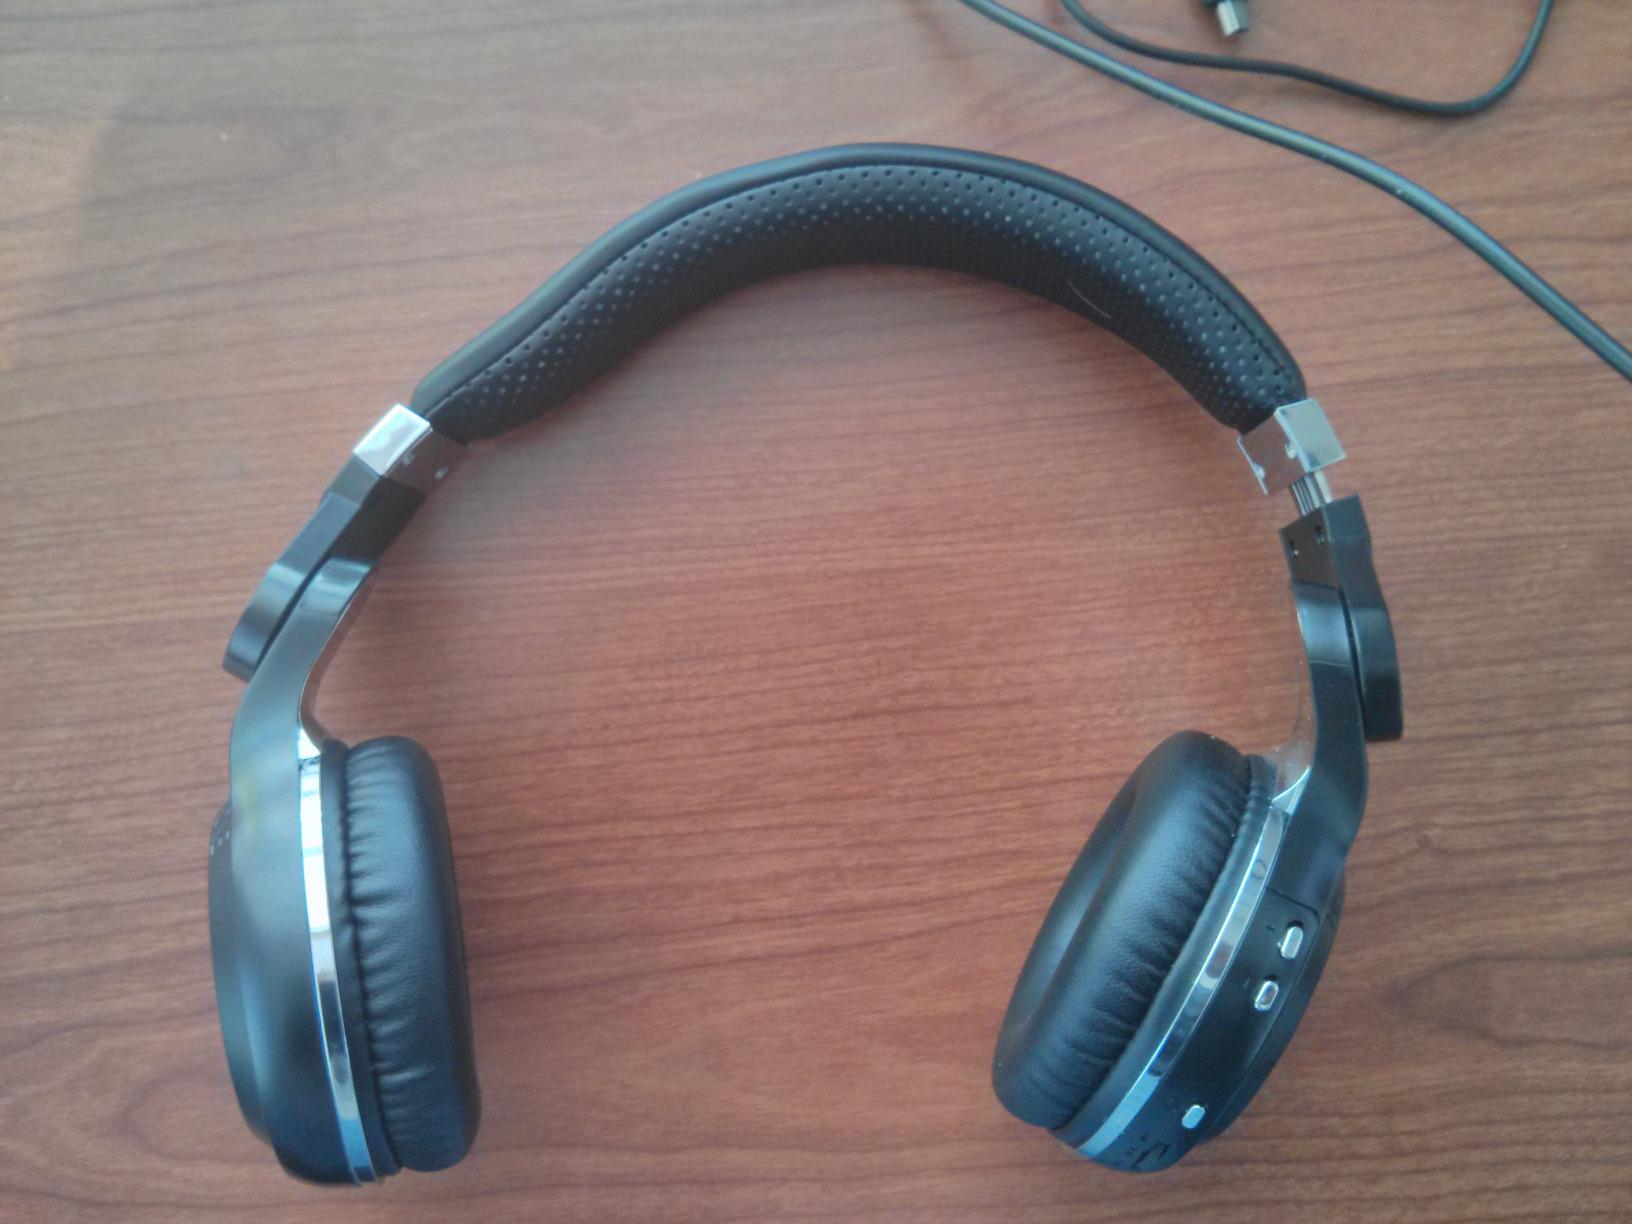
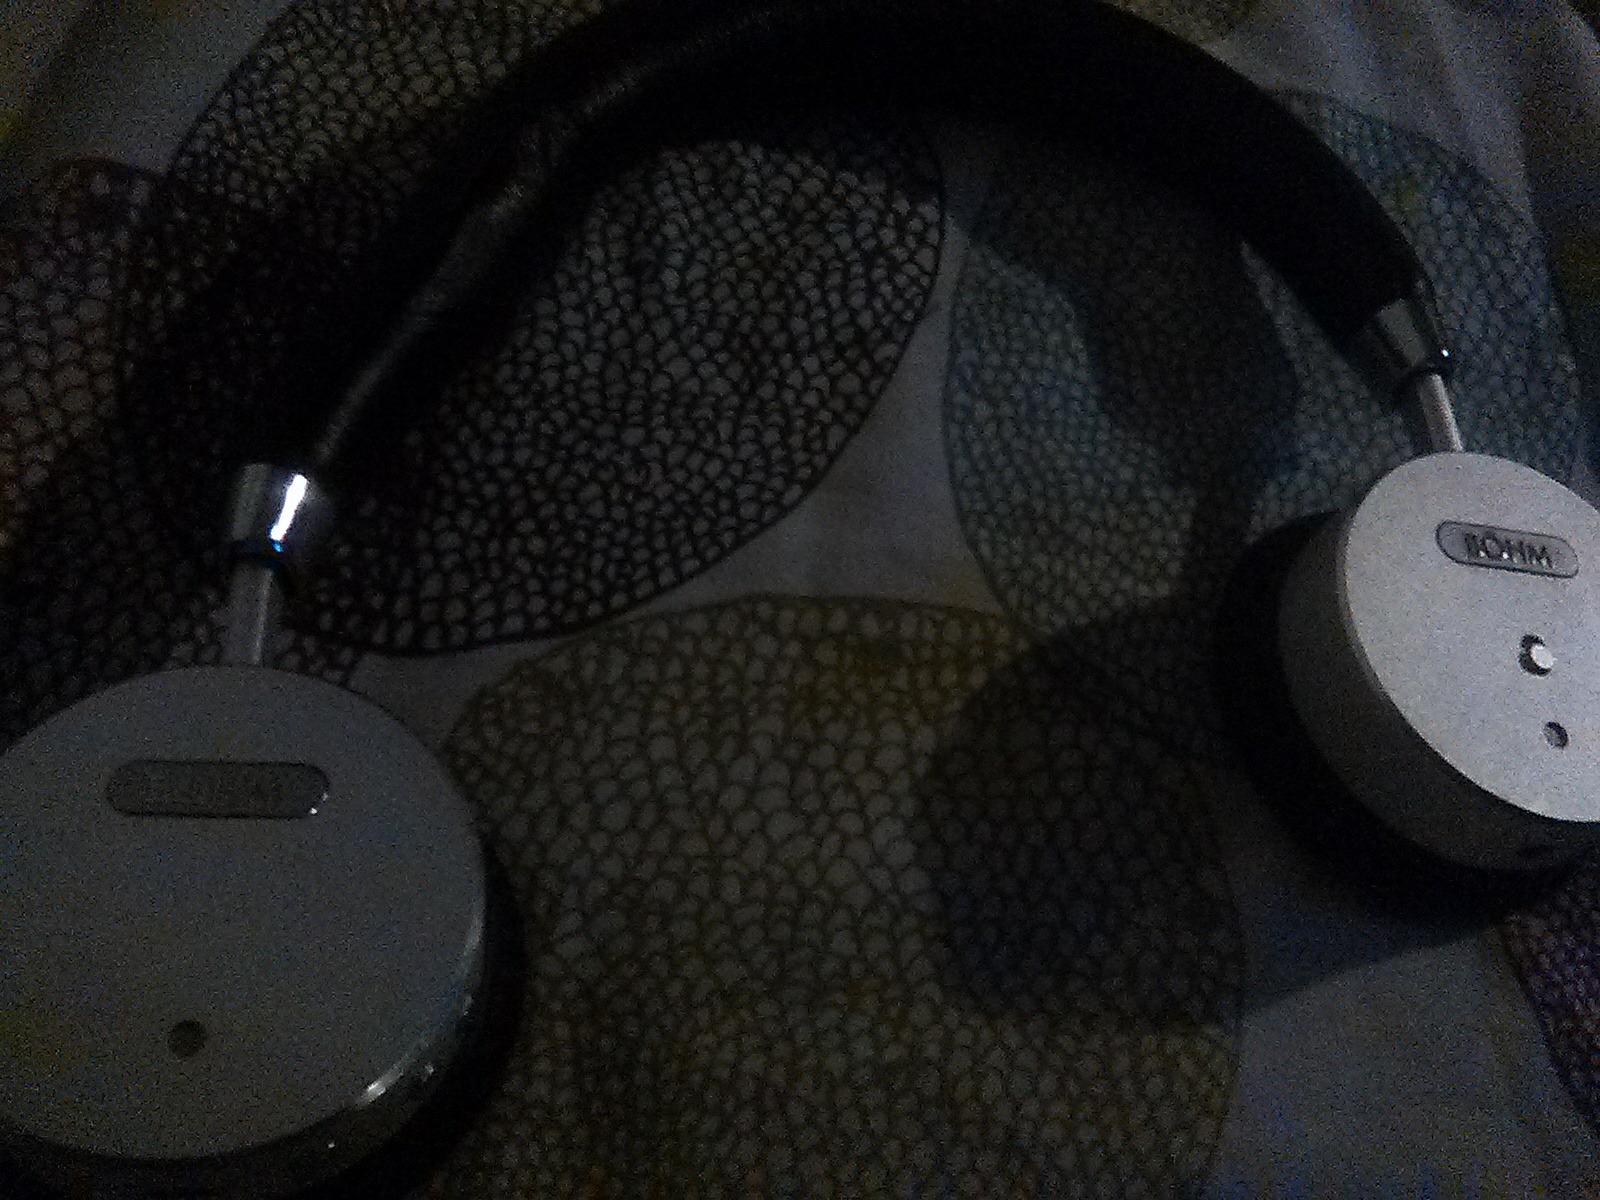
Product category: headphones
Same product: no